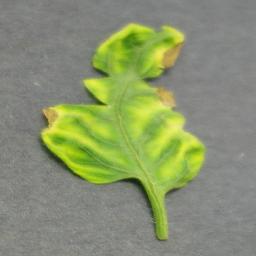
Label: Tomato___Tomato_Yellow_Leaf_Curl_Virus